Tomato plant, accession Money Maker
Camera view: tilt-top (135 deg); turntable rotation: 300 degrees
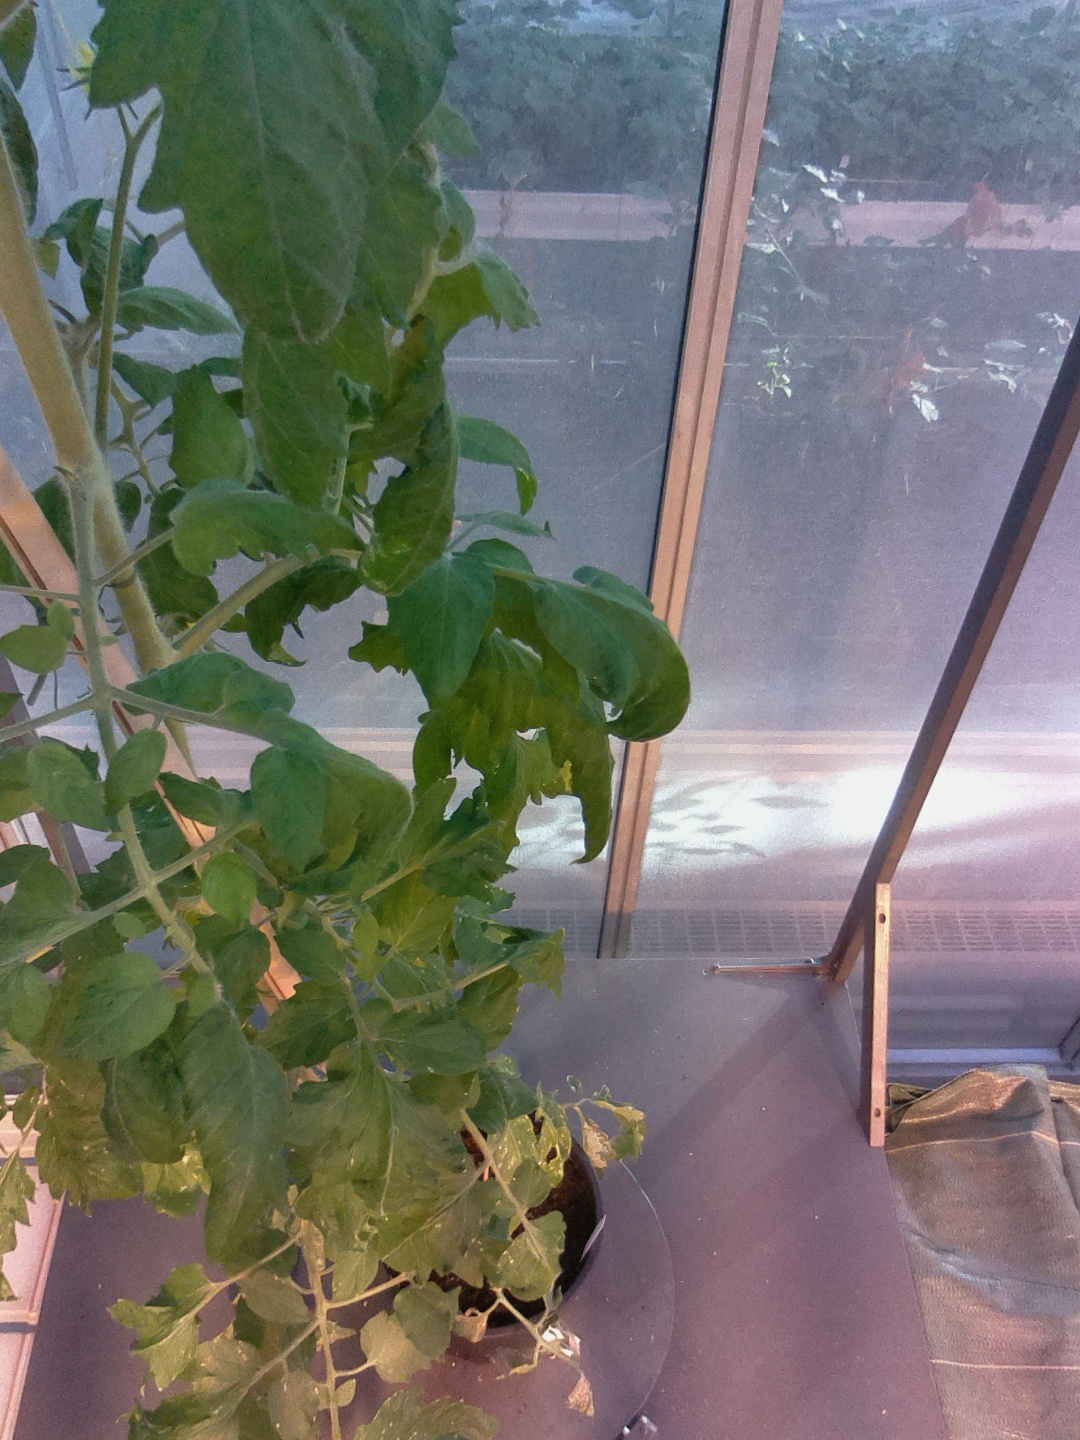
BBCH growth stage 68: Full flowering, 80%-90% of flowers open, more petals falling